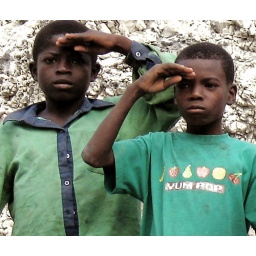
Two boys in back of truck on mountain road, Haiti, June 2006